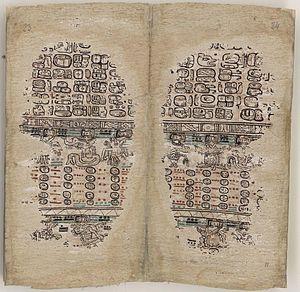
Le codex de Paris est un codex manuscrit maya du XIIIᵉ siècle. Il est composé de 11 feuillets de papier indigène « amatl » pliés en accordéon, écrits recto-verso, de 24 × 13 cm sur une longueur de 1,43 m. Il est conservé à la Bibliothèque nationale de France à Paris.